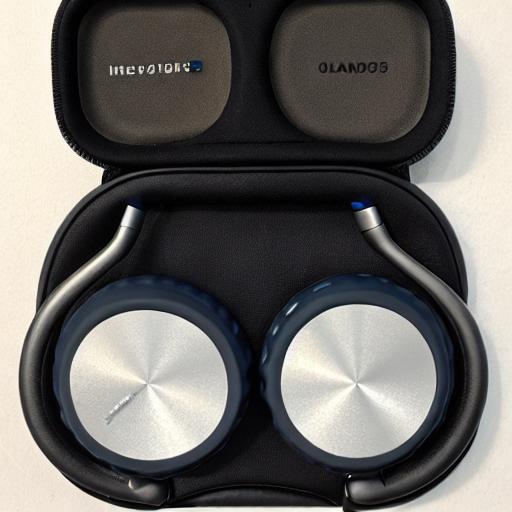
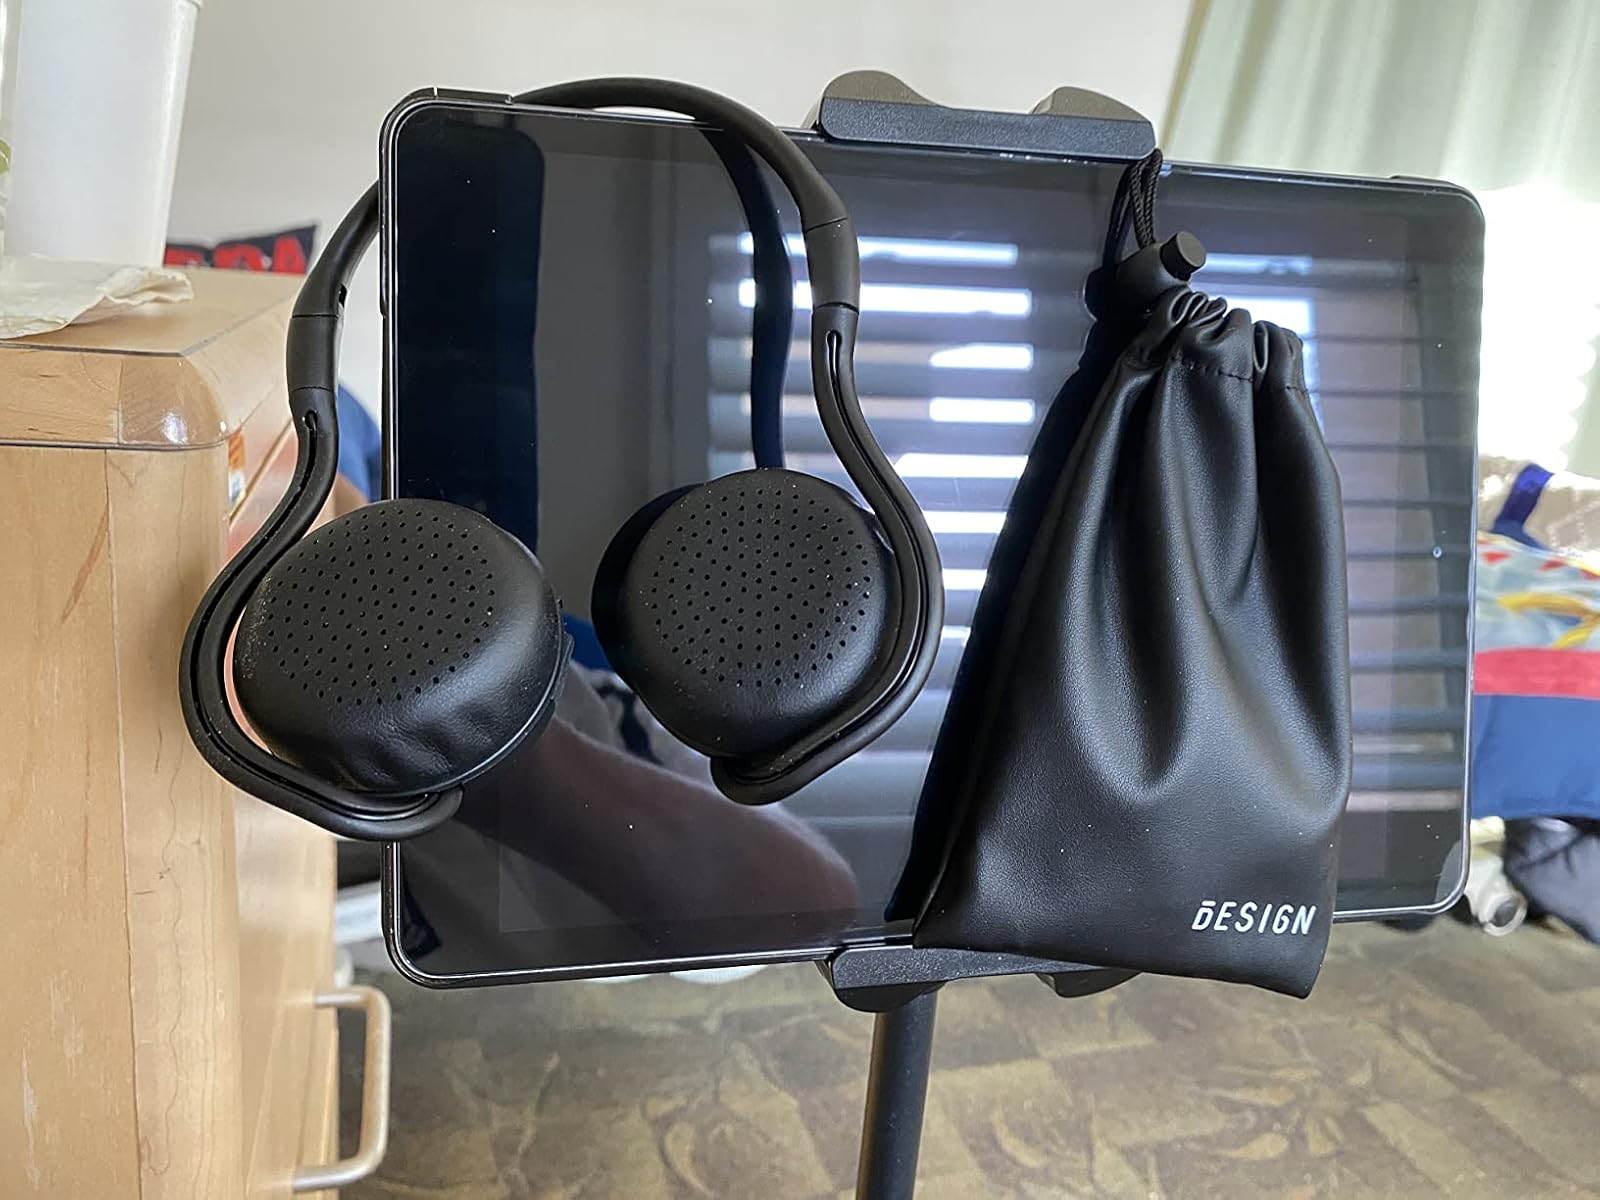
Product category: headphones
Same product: no